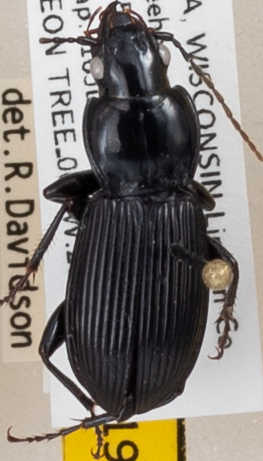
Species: Pterostichus coracinus
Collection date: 2019-07-16
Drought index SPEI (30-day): -0.594
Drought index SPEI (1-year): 2.09
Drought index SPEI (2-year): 0.992